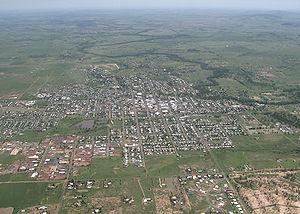
Roma est une ville située au sud du Queensland, en Australie. La ville est située à 515 km à l'ouest de Brisbane, à 355 km de Toowoomba, à l'embranchement de la Warrego Highway et de la Carnarvon Highway.